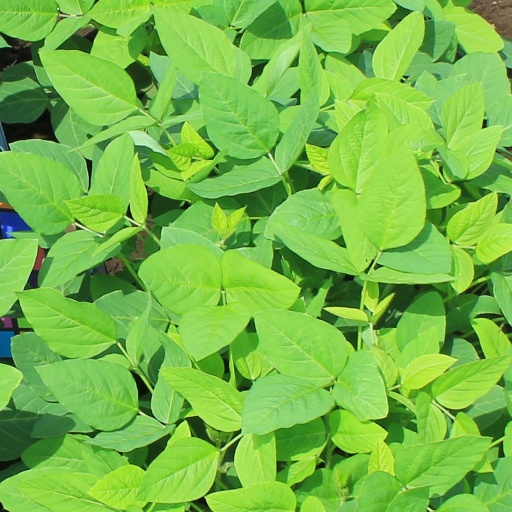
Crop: soybean